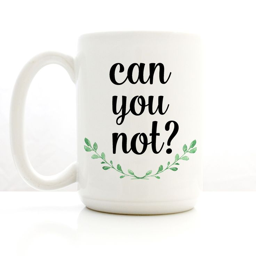
large coffee mug with , can you not ? a coffee mug for when you would like to be left alone .